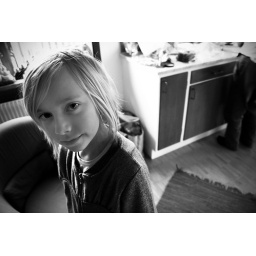
standing in our kitchen with my dad in the right corner